USS Growler (SS-215)

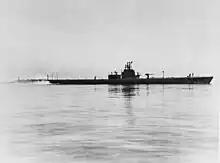
"Growler" in May 1943.

Severely damaged but still under control, "Growler" returned to Brisbane under command of Schade; she docked 17 February for extensive repairs. Following the refit, the submarine was nicknamed the "Kangaroo Express", as the refabricated bow had two nickel kangaroos as decorations.